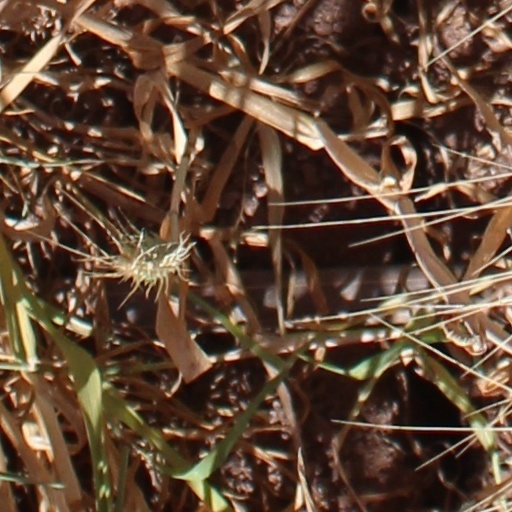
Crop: wheat